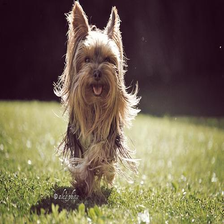
Species: dog
Breed: yorkshire terrier